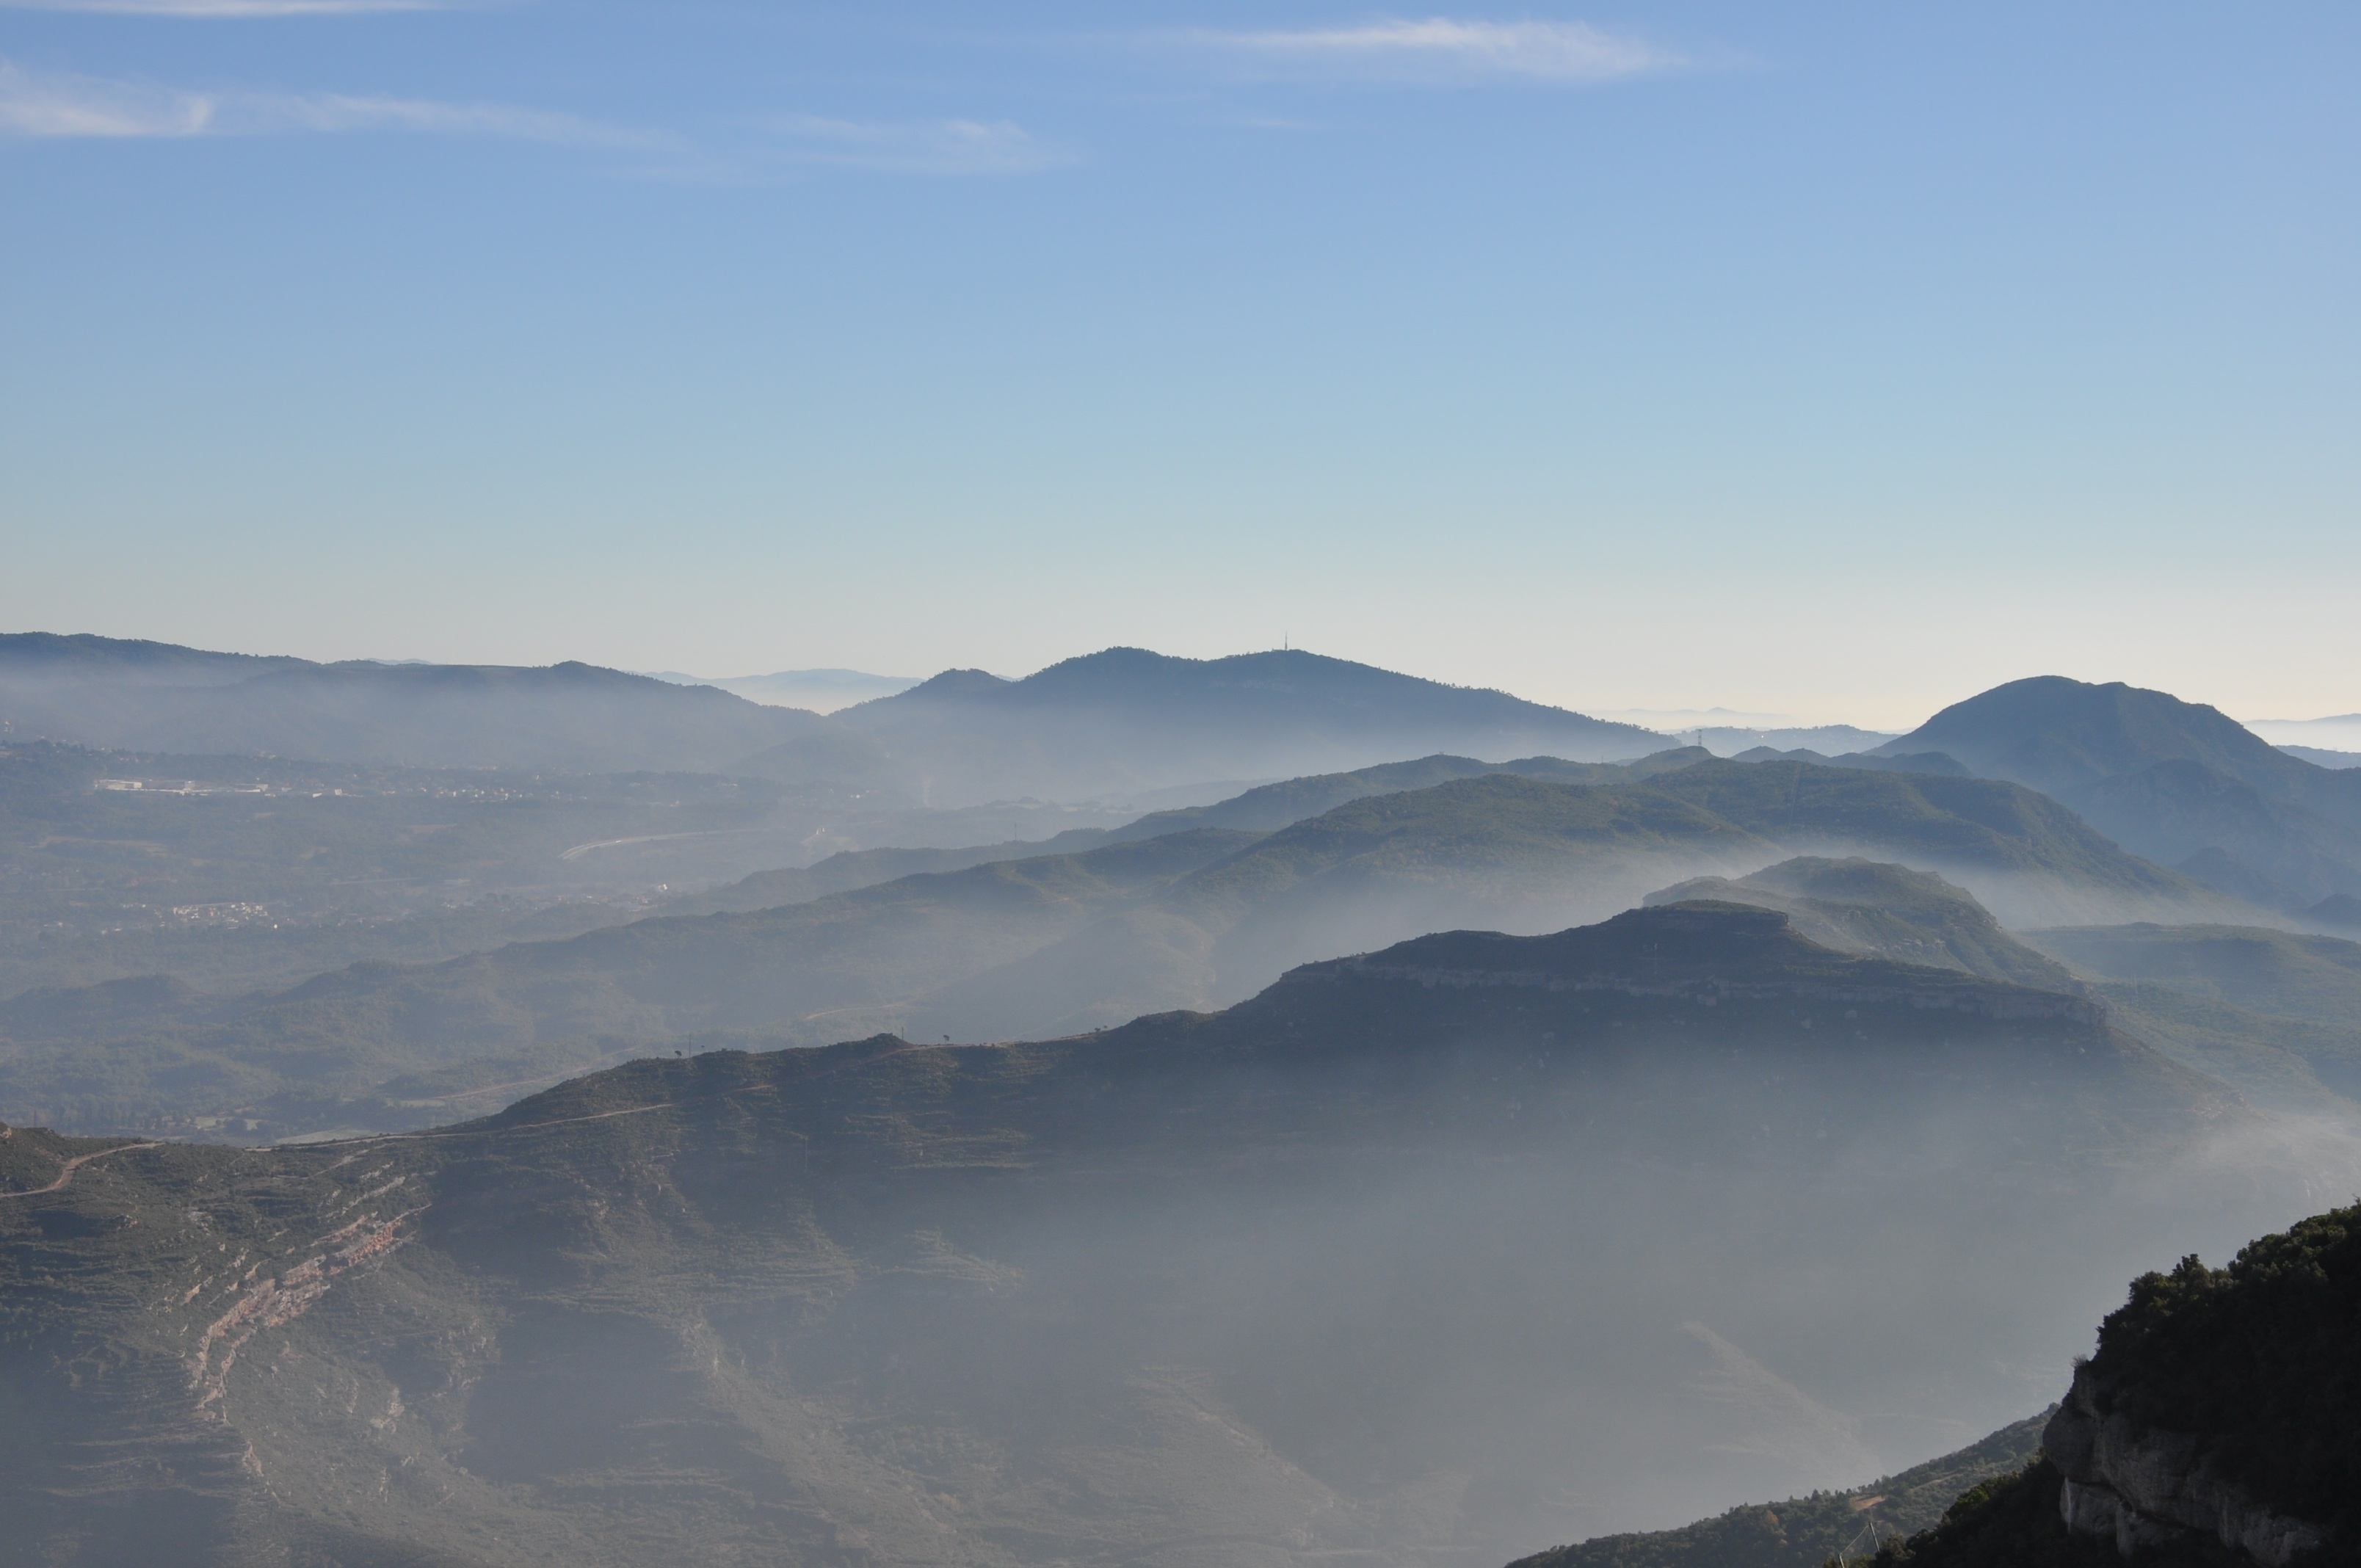
landscape, nature, wilderness, mountain, snow, winter, cloud, sky, fog, sunrise, mist, sunlight, morning, hill, lake, dawn, valley, mountain range, panoramic, green, weather, ridge, summit, mountain landscape, spain, alps, plateau, catalonia, fell, montes, landform, geographical feature, atmospheric phenomenon, mountainous landforms